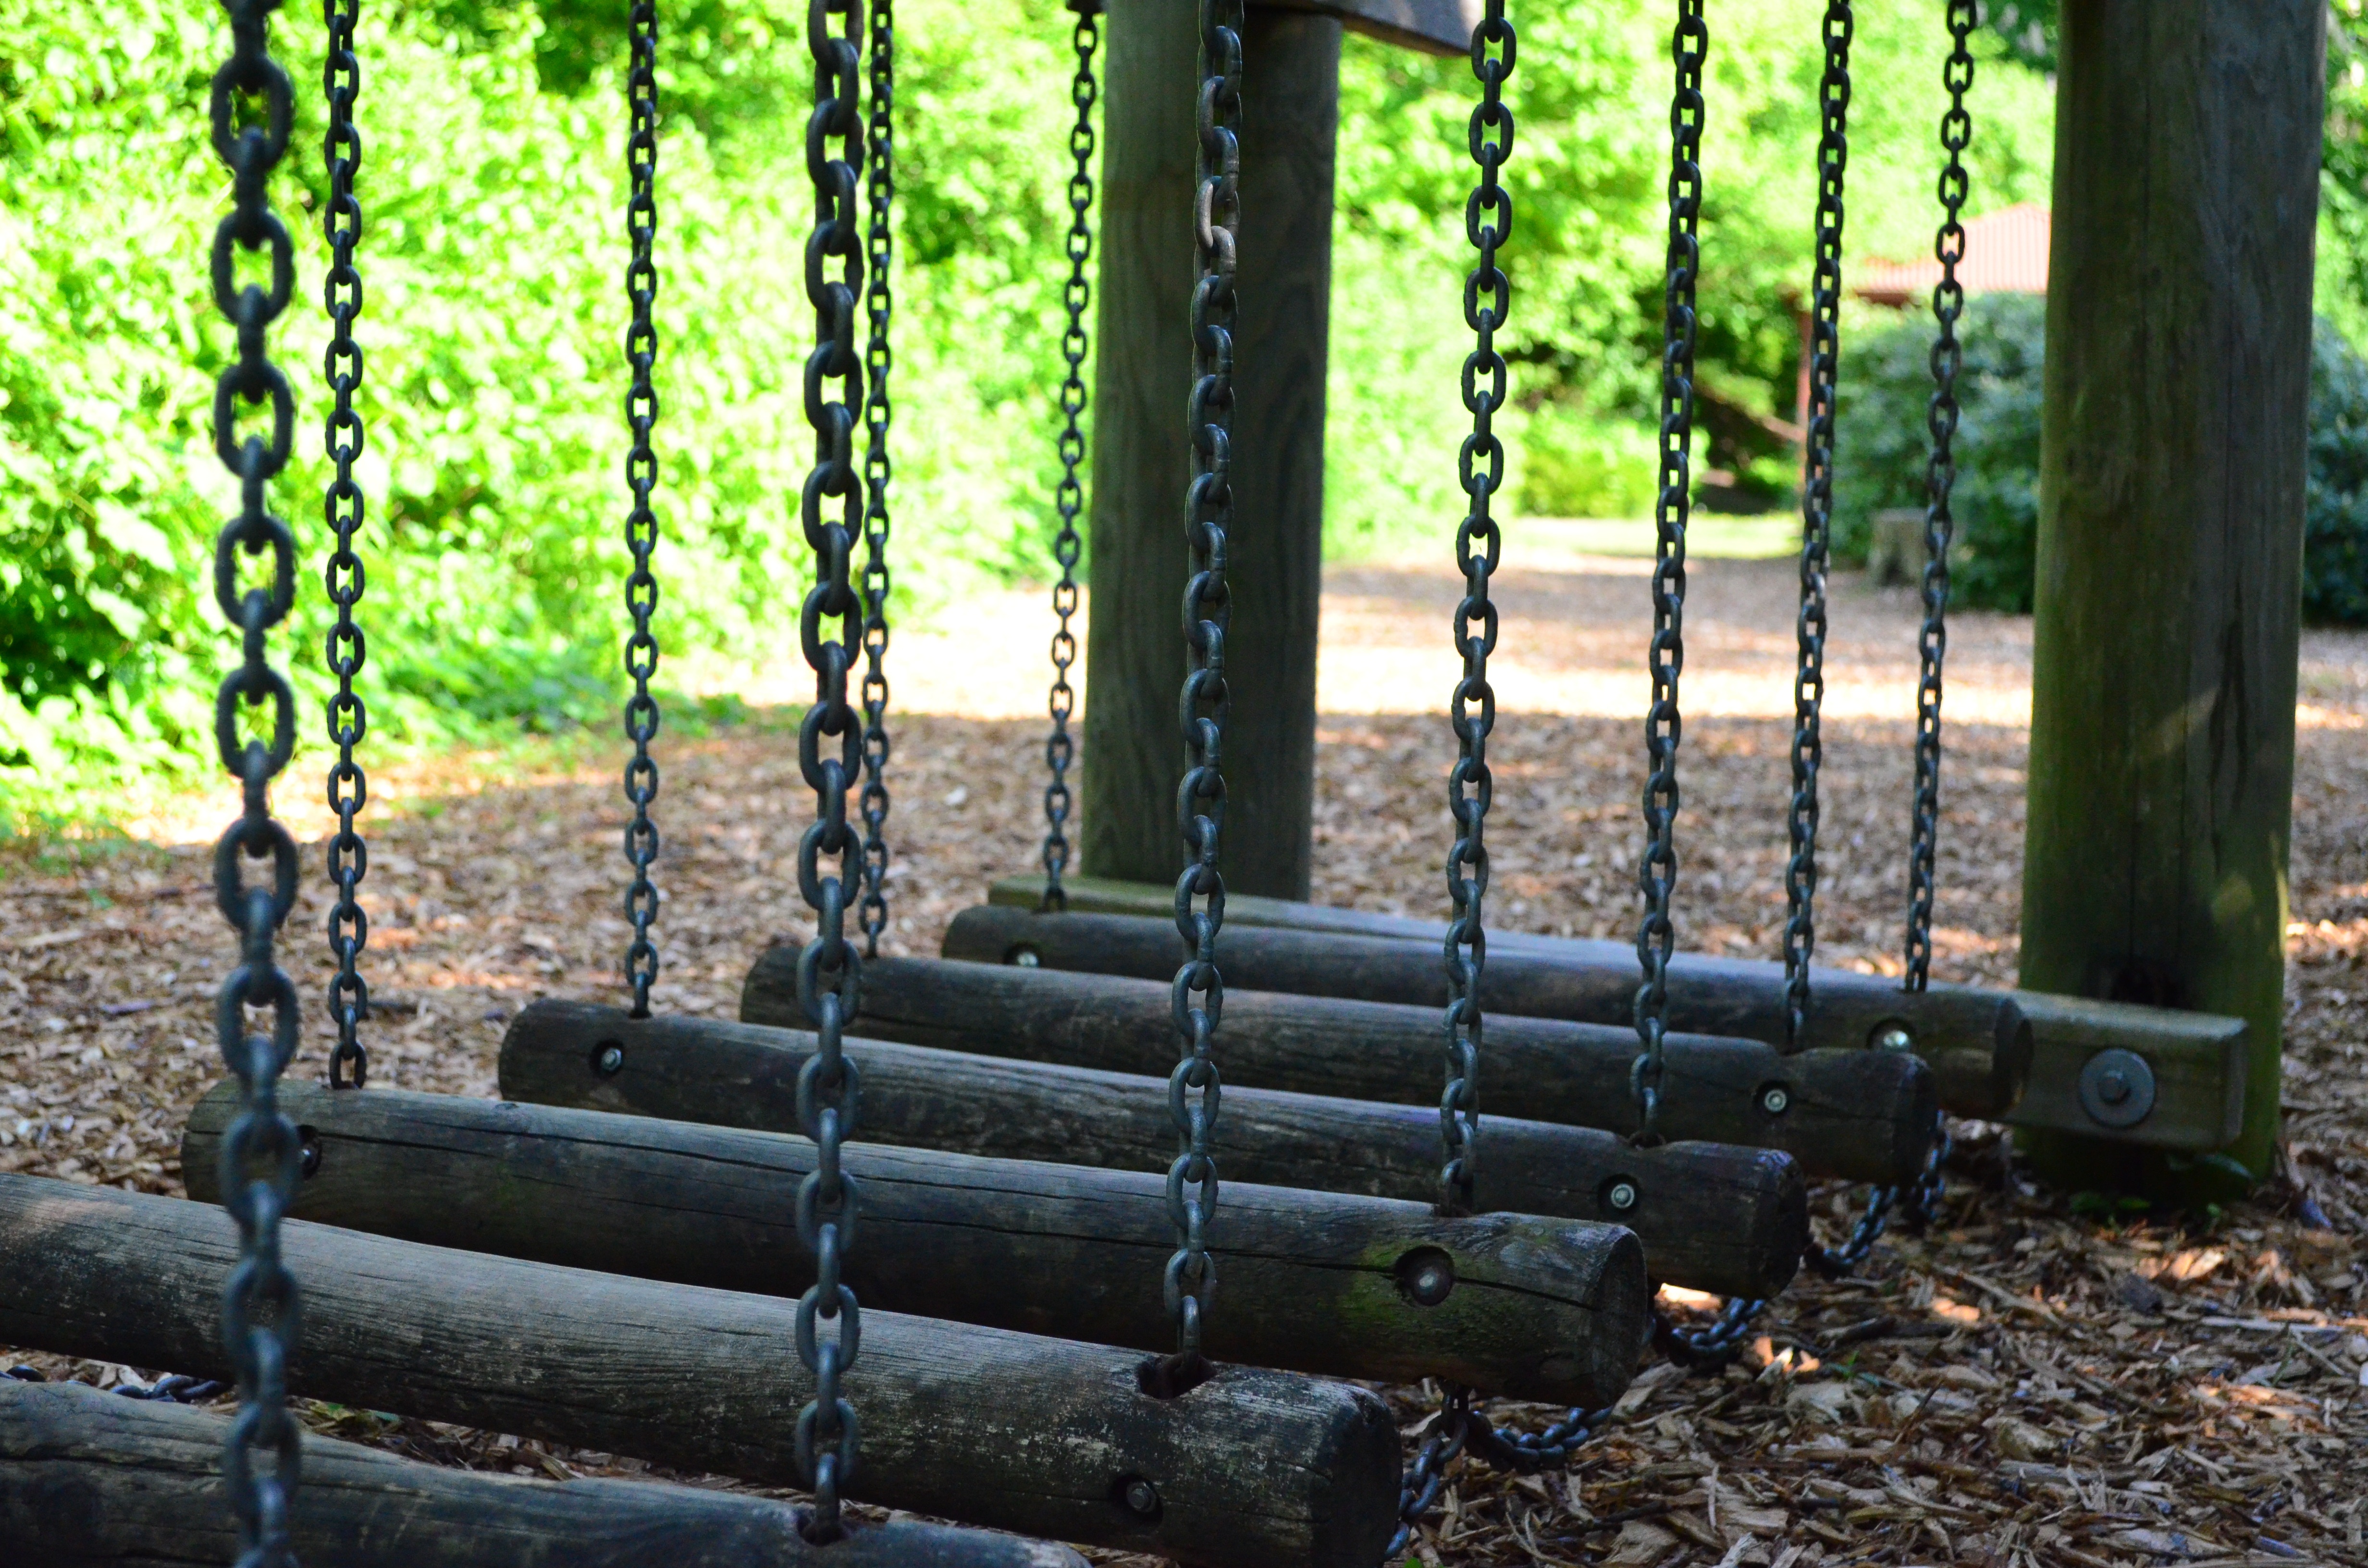
tree, forest, fence, trail, green, backyard, playground, woodland, habitat, balance game, play and sports equipment